Baptism

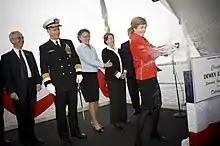
Christening of

In the Latin Church of the Catholic Church a valid baptism requires, according to Canon 758 of the 1917 Code of Canon Law, the baptizer to pronounce the formula "I baptize you in the name of the Father and of the Son and of the Holy Spirit" while putting the baptized in contact with water. The contact may be immersion, "affusion" (pouring), or "aspersion" (sprinkling). The formula requires "name" to be singular, emphasizing the monotheism of the Trinity. It is claimed that Pope Stephen I, Ambrose and Pope Nicholas I declared that baptisms in the name of "Jesus" only as well as in the name of "Father, Son and Holy Spirit" were valid. The correct interpretation of their words is disputed. Current canonical law requires the Trinitarian formula and water for validity. The formula requires "I baptize" rather than "we baptize", as clarified by a responsum of June 24, 2020. In 2022 the Diocese of Phoenix accepted the resignation of a parish priest whose use of "we baptize" had invalidated "thousands of baptisms over more than 20 years". Note that in the Byzantine Rite the formula is in the passive voice, "The servant of God N. is baptized in the Name of the Father, and of the Son, and of the Holy Spirit."